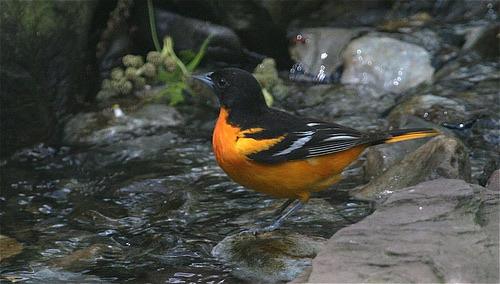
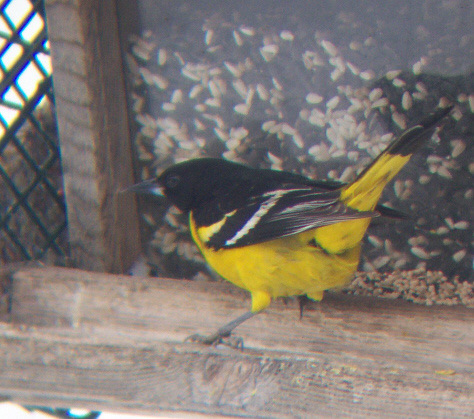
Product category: misc
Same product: yes